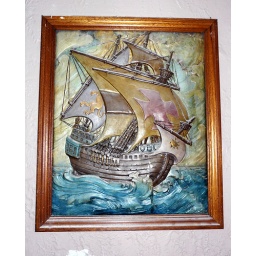
attached to the wall in a charming Craftsman apartment building